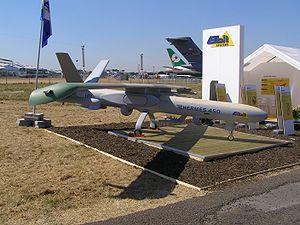
Un drone de combat est un type particulier de drone. Il est équipé de matériel d'observation et/ou d'armements divers.
Le Hermes 450 du constructeur aéronautique israélien Elbit Systems est un drone de taille moyenne de type « tactique ».